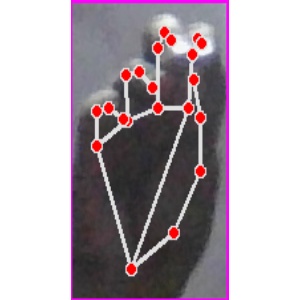
अक्षर: ङ